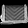
Label: Bag